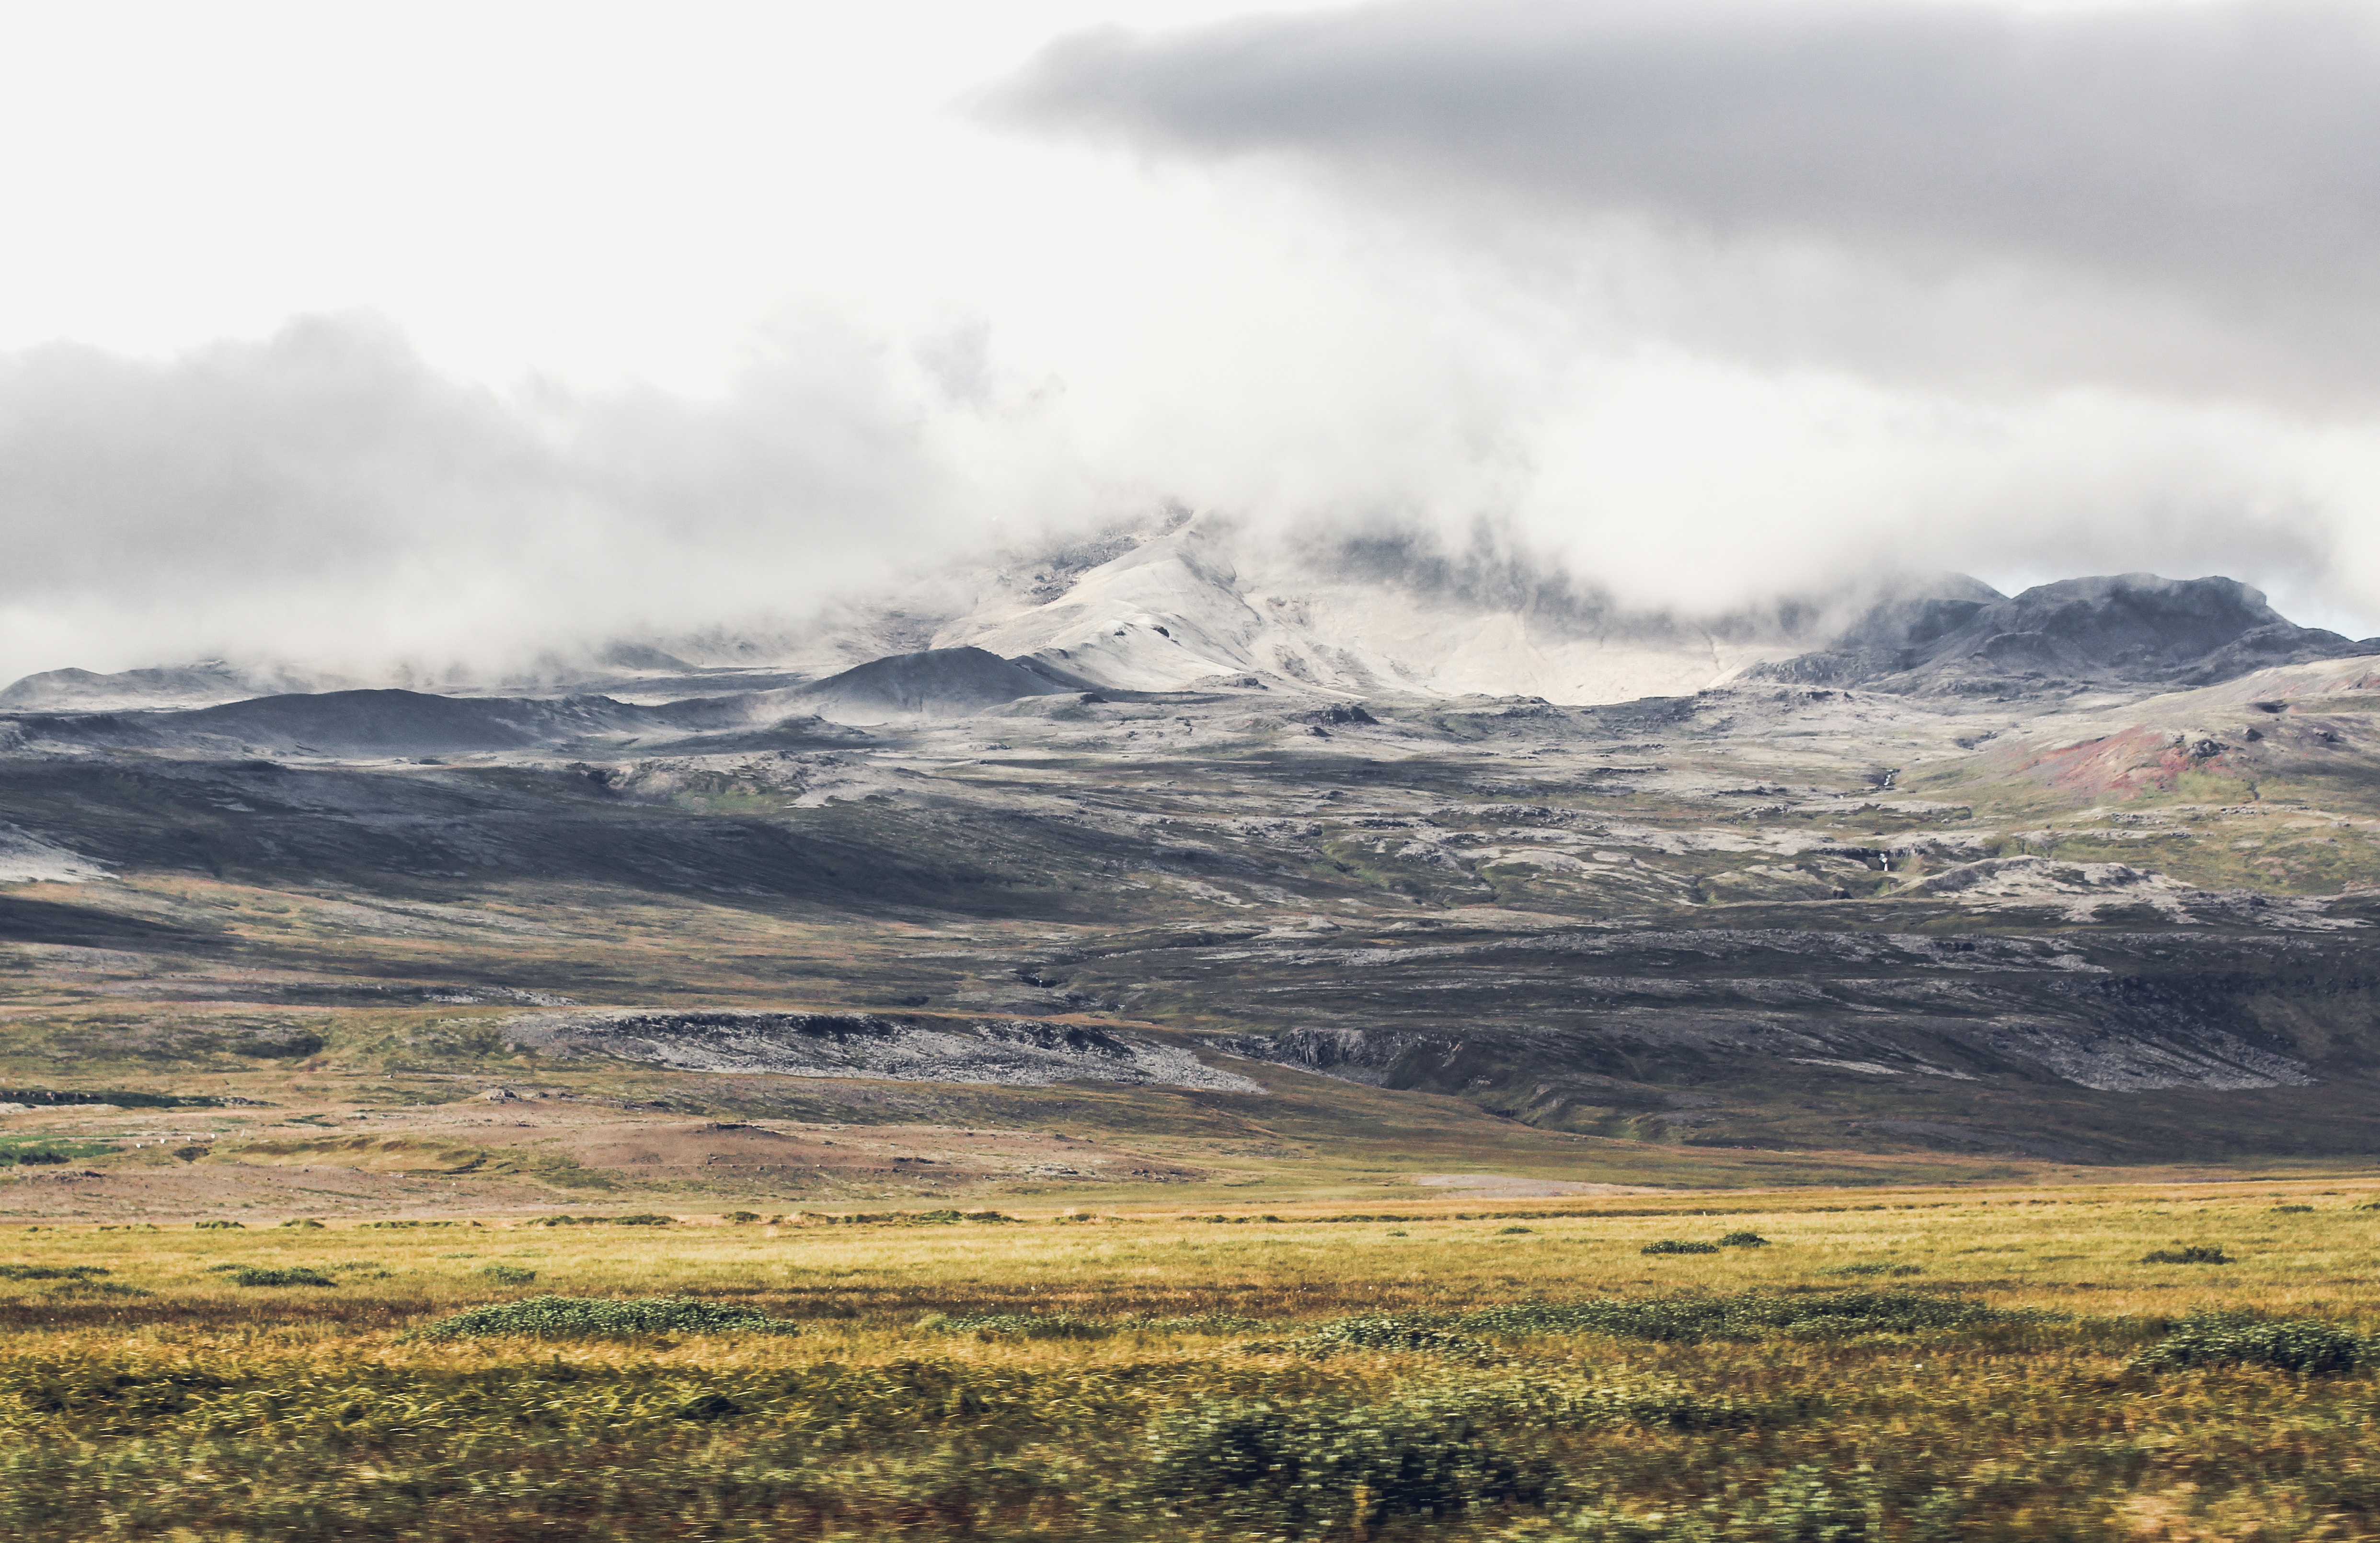
landscape, grass, wilderness, mountain, cloud, sky, prairie, hill, mountain range, highland, national park, ridge, plain, grassland, plateau, escarpment, fell, elevation, ecosystem, tundra, steppe, hill station, meteorological phenomenon, ecoregion, shrubland, mount scenery